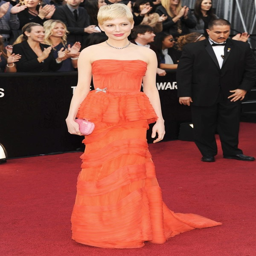
actor -- in the best gown ever .